Jefferson Place Gallery

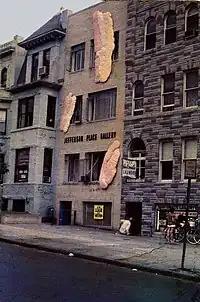
Jefferson Place Gallery with "Foam Works" (1972) by Ed Zerne

The Jefferson Place Gallery was an art gallery in Washington, D.C., founded in 1957 and closed in 1974. It had been located at 1216 Connecticut Street, NW in Washington, D.C.. The gallery was associated with the Washington Color School artists.